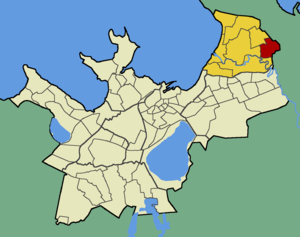
Laiaküla est un quartier du district de Pirita à Tallinn en Estonie.